German language in Namibia

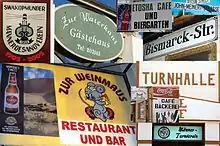

Namibia is a multilingual country in which German is recognised as a national language. While English has been the sole official language of the country since 1990, in many areas of the country, German enjoys official status at a community level. A national variety of German is also known as Namdeutsch.